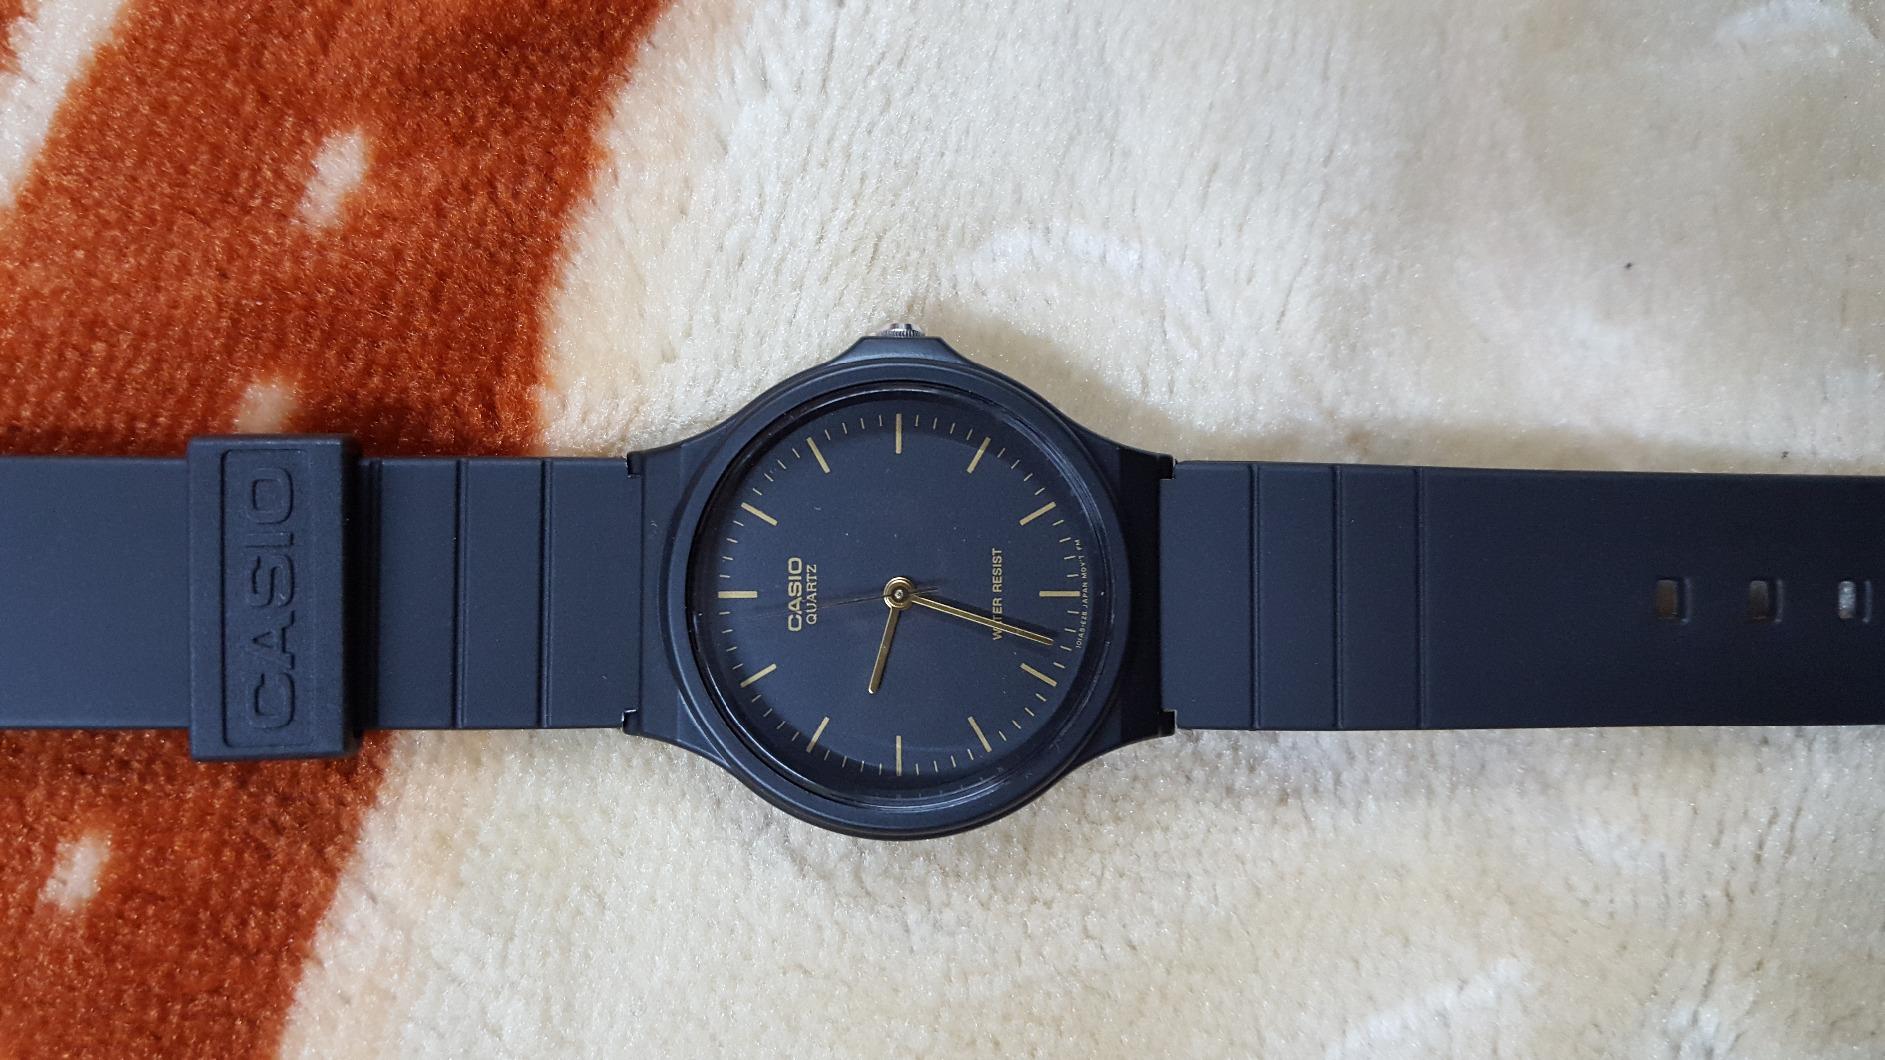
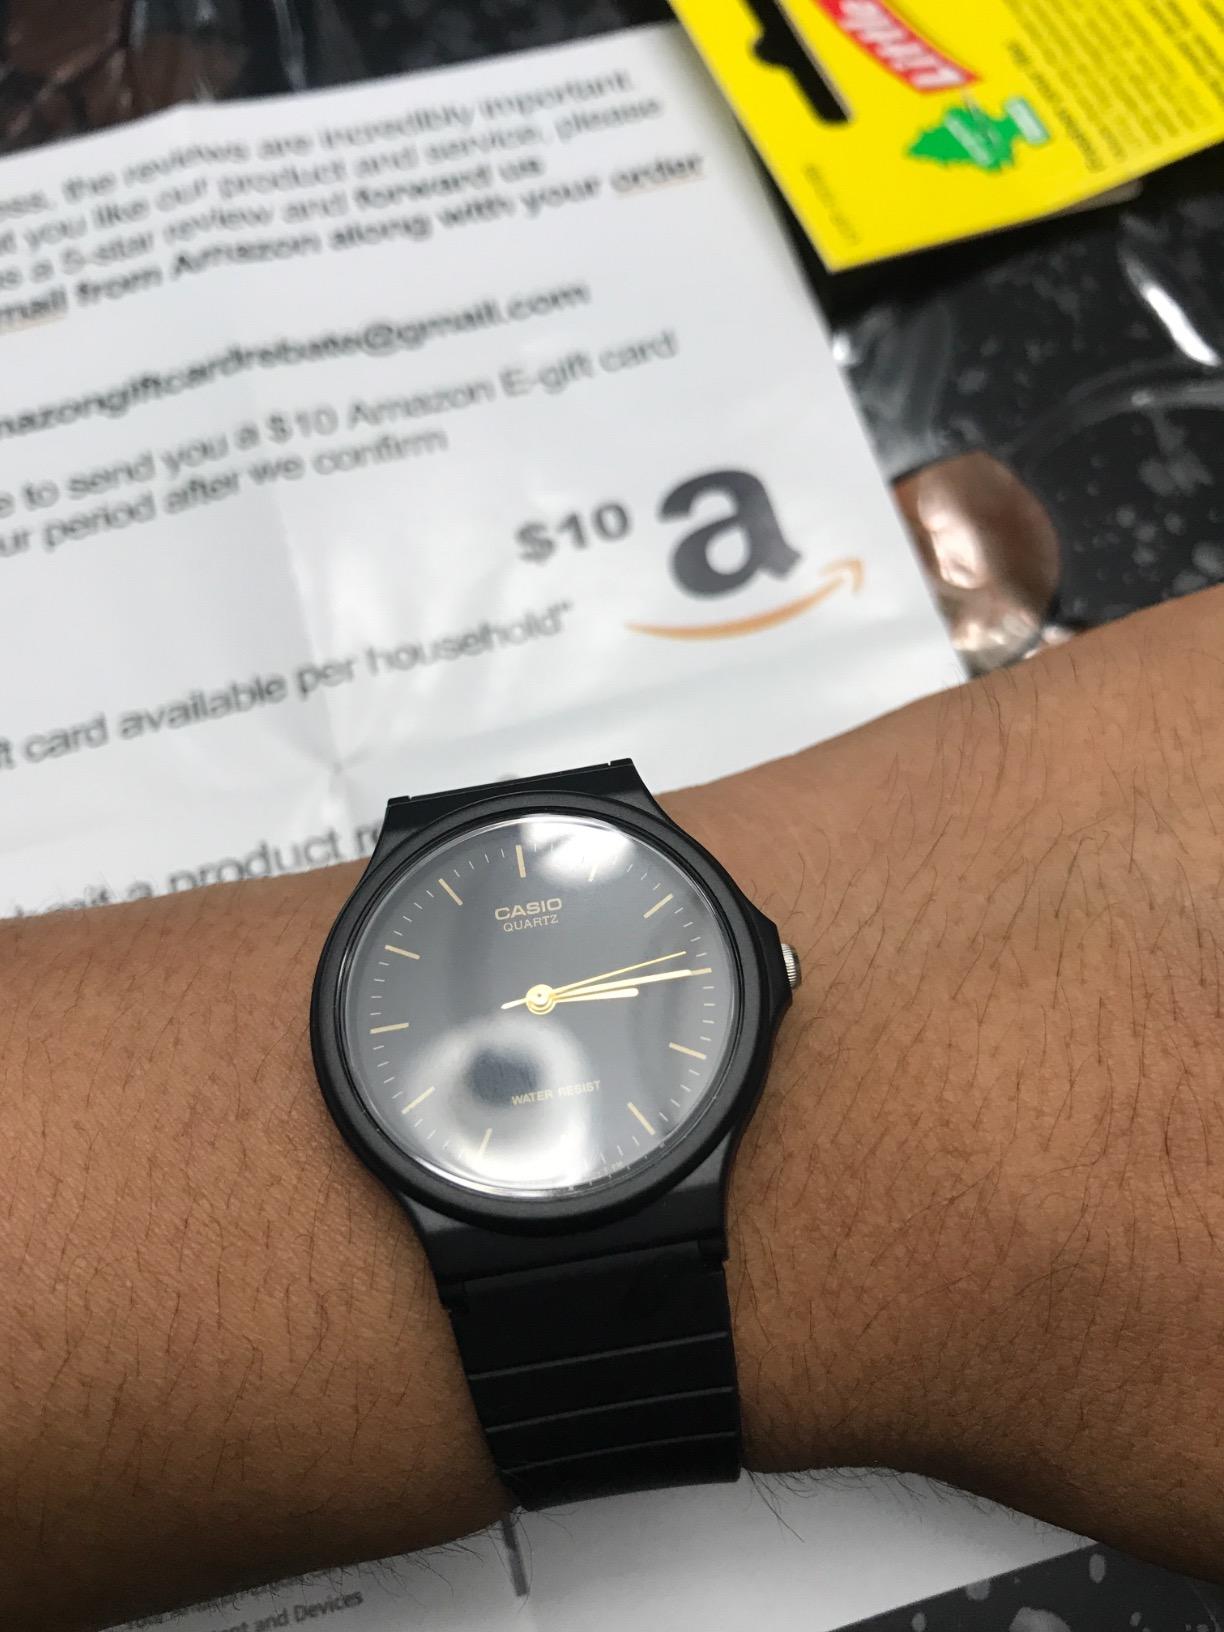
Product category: accessories_watch
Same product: yes